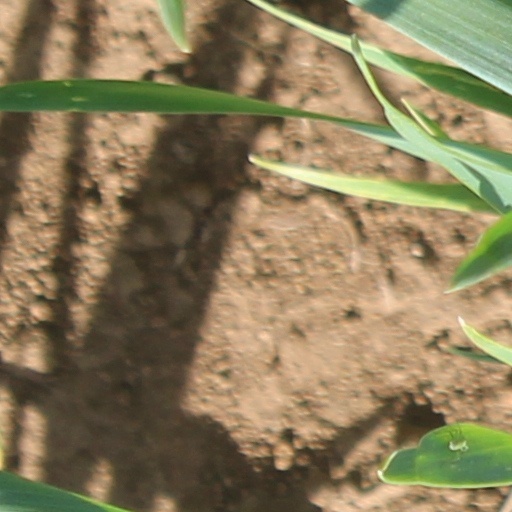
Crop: wheat